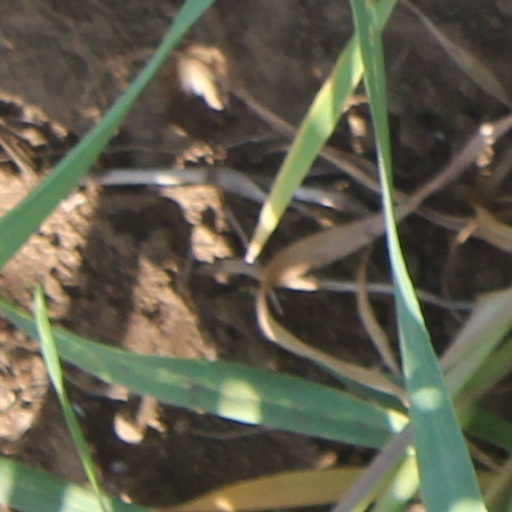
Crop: wheat